Mount Olivet Methodist Church

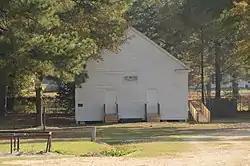

The Mount Olivet Methodist Church is a historic church building located on the Cleveland County, Arkansas fairgrounds near Rison, Arkansas. It is a simple rectangular structure built c. 1875, with twin entrances on one of the gable ends. The long sides of the church have four windows, while the rear wall has two, and the exterior has minimal decoration. The interior is a single chamber, again with minimal styling. The church was rescued from demolition in 1975 by the Cleveland County Historical Society, which moved it to the fairgrounds to be part of a display recreating a 19th-century Arkansas village.